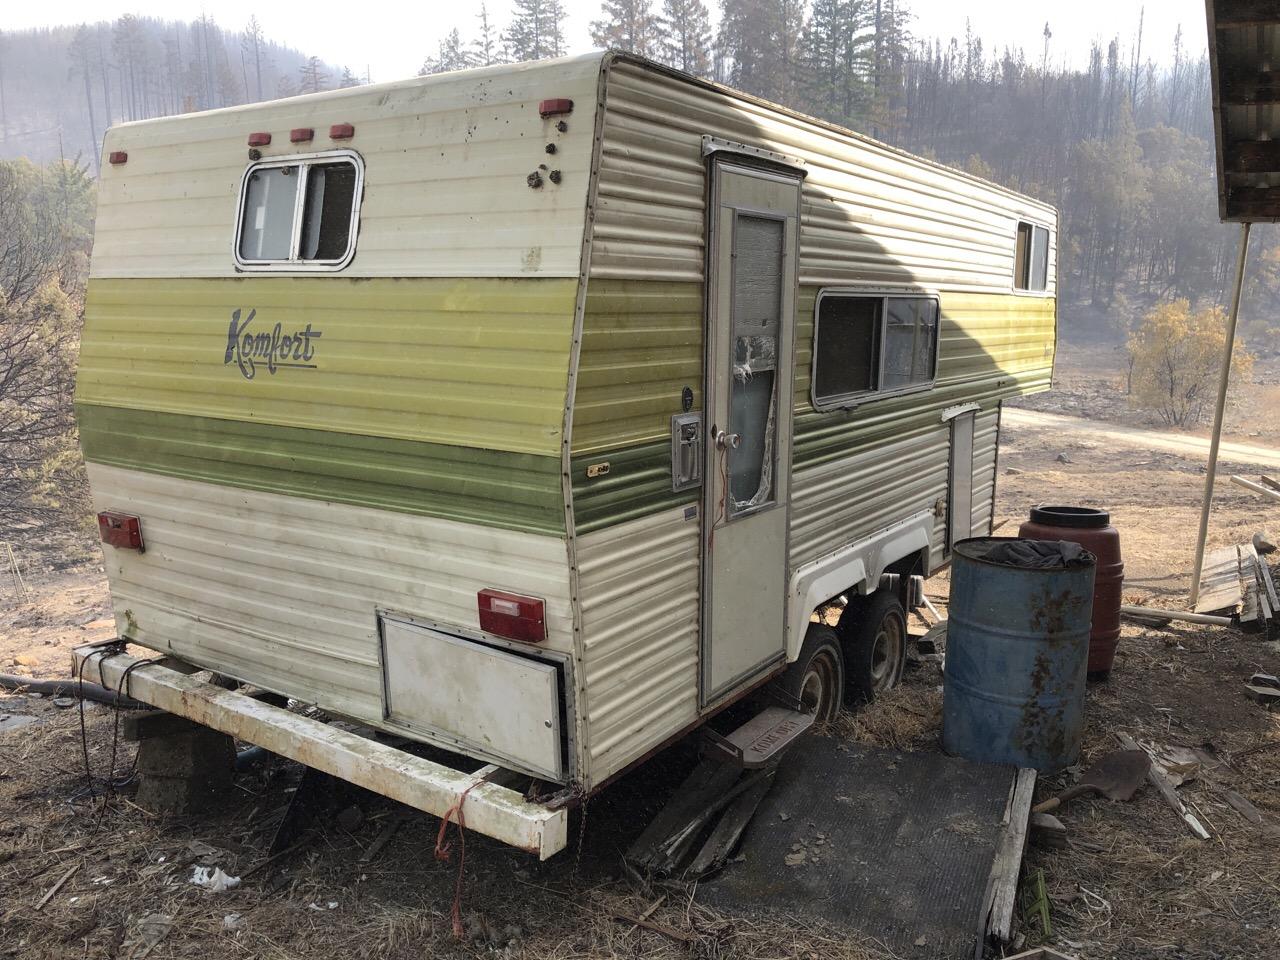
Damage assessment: no_damage